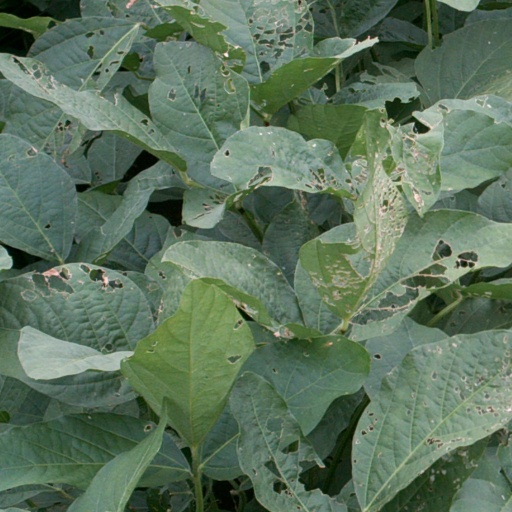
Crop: soybean